Eddie Briggs

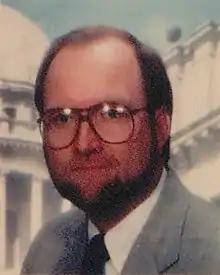
Official portrait of Briggs, 1988

Eddie Jerome Briggs (born October 14, 1949) is an American politician and lawyer. After service in the Mississippi State Senate, Briggs was the 28th Lieutenant Governor of Mississippi, a position which he held from 1992 to 1996. He was the first Republican to have held the office of lieutenant governor of Mississippi since Reconstruction.